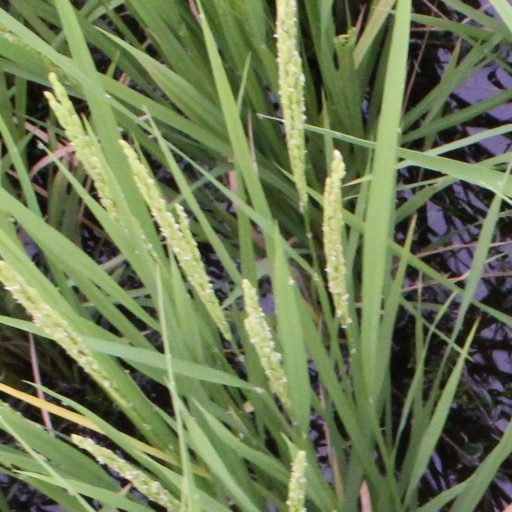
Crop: rice